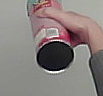
Product: pringles_original